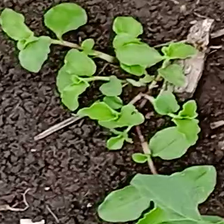
Weed species: Kena_(Commplina_benghalensio)